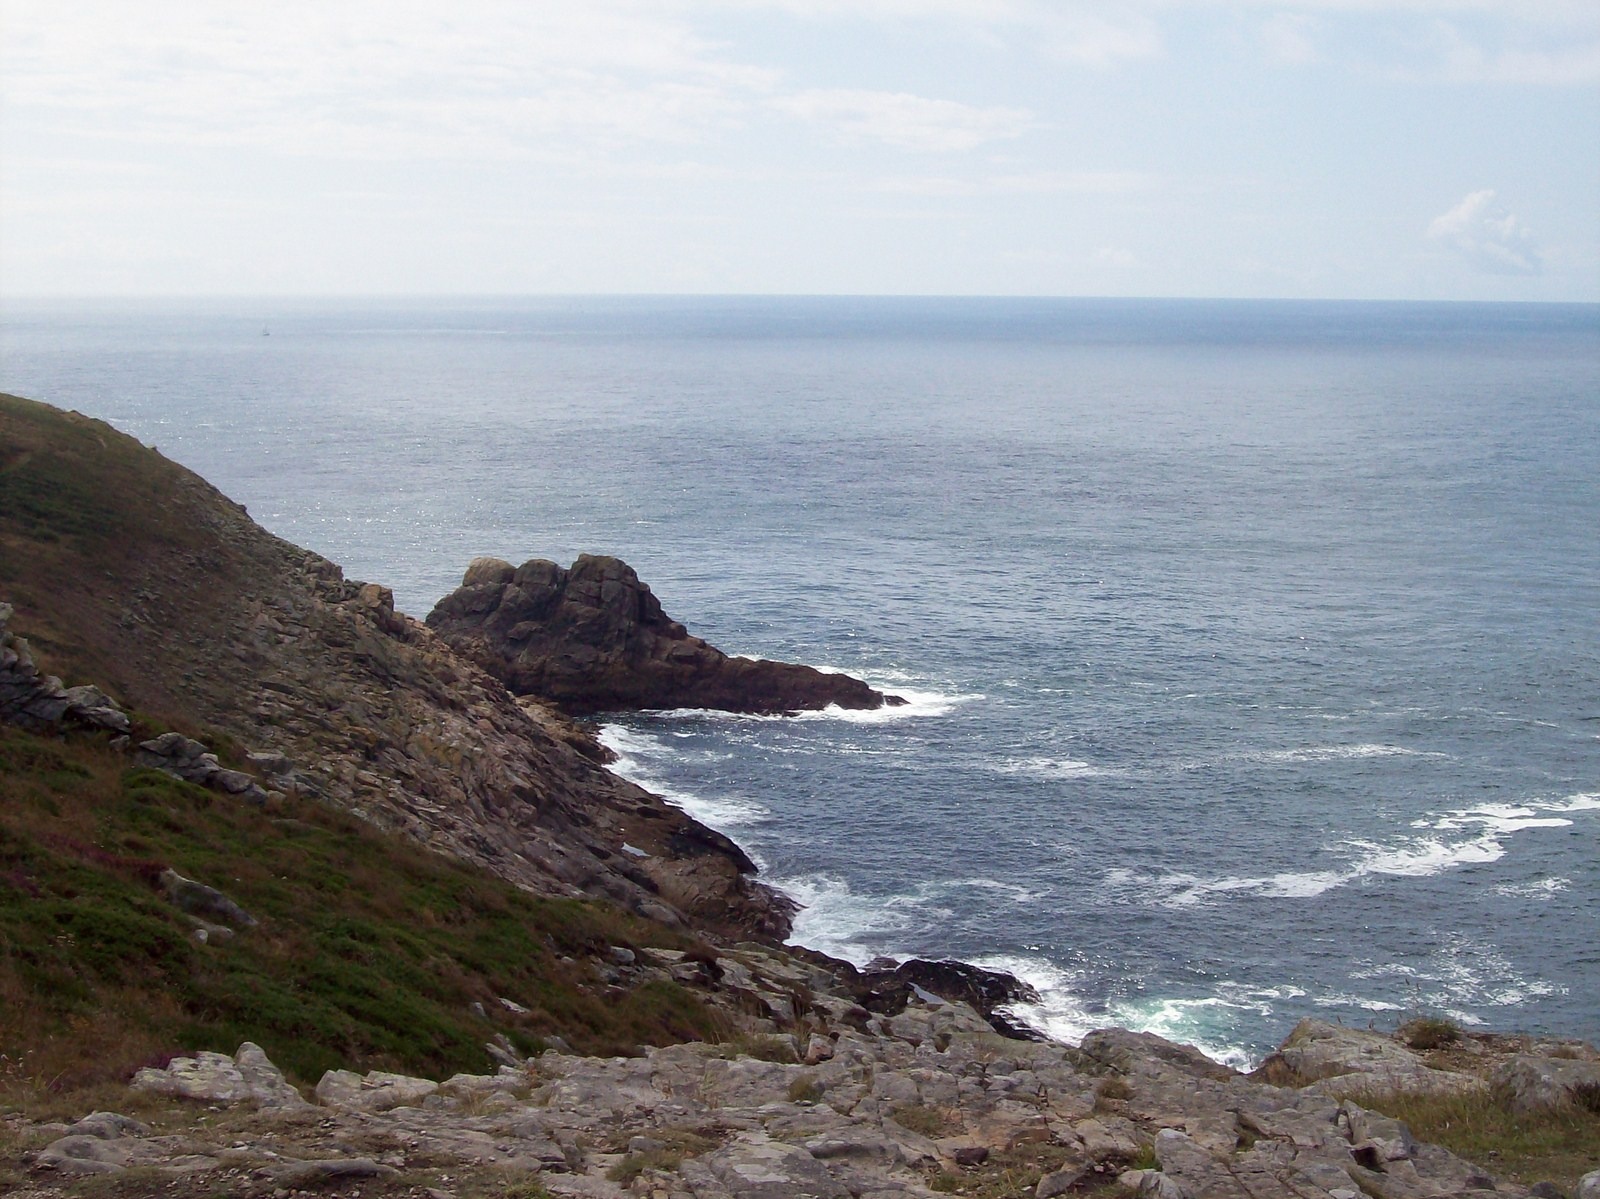
beach, landscape, sea, coast, water, nature, rock, ocean, horizon, shore, wave, cliff, cove, tower, bay, stack, terrain, material, body of water, rocks, headland, costa, onda, cape, islet, landform, wind wave